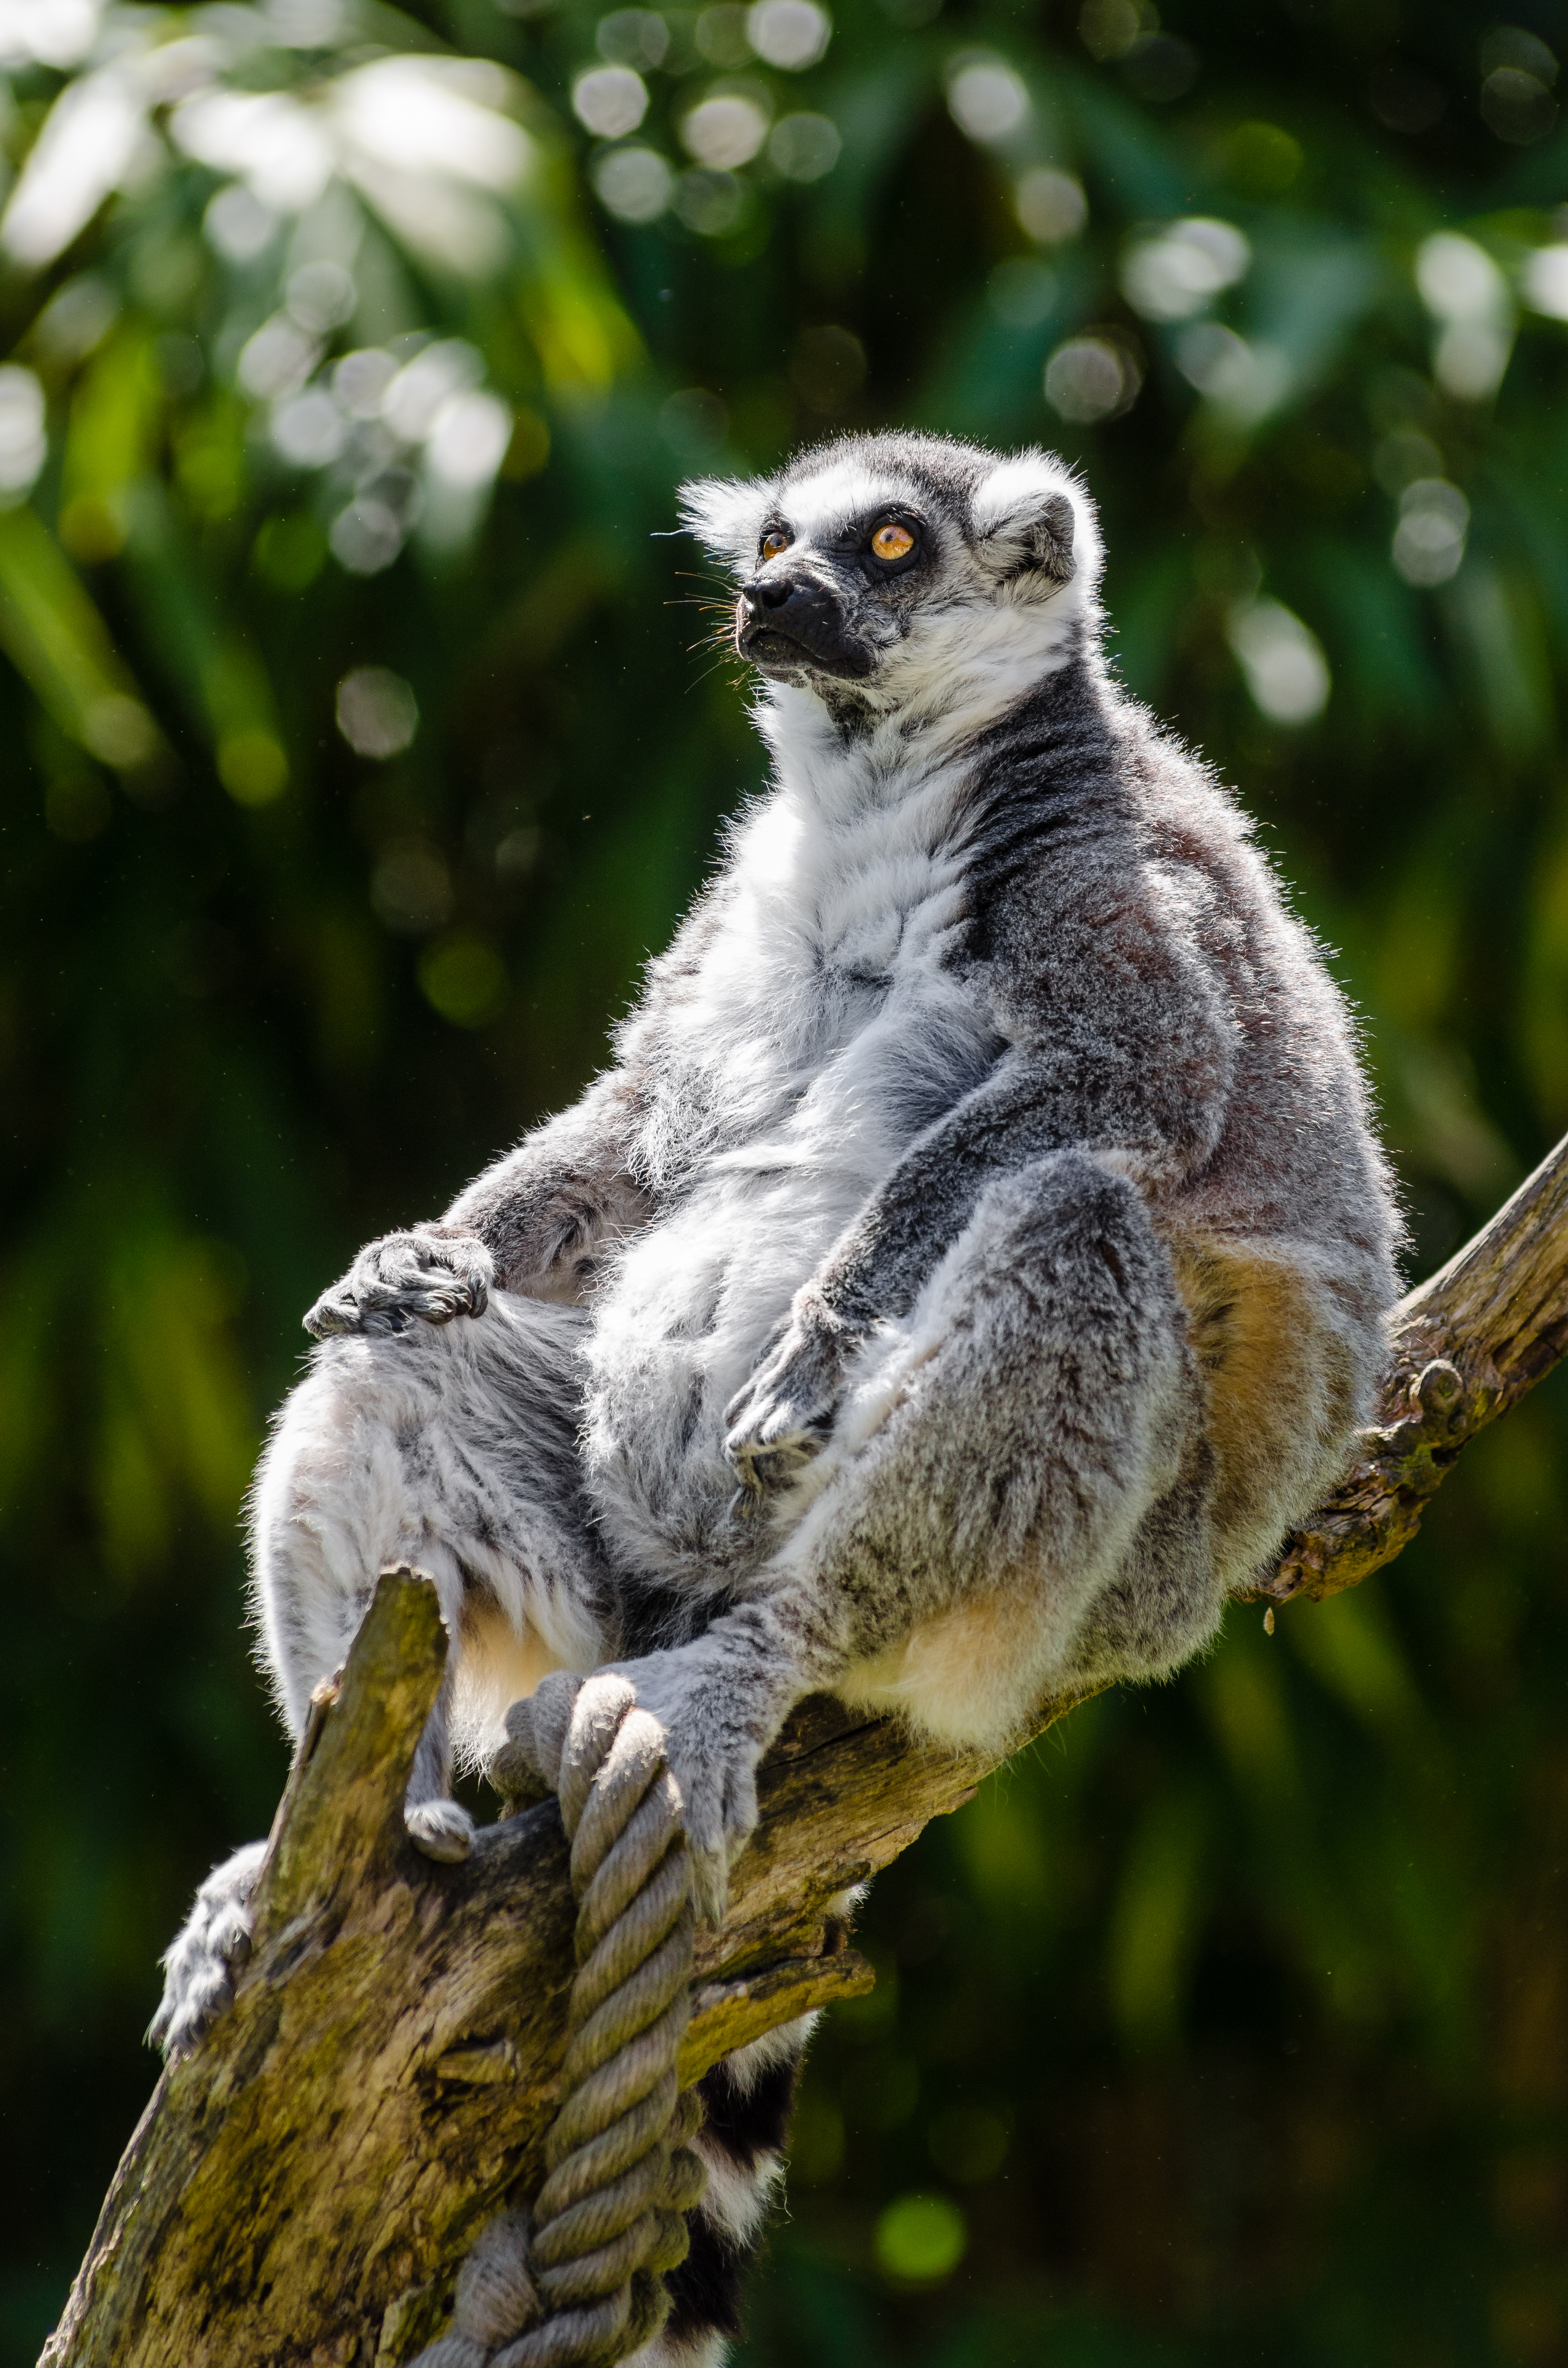
nature, branch, animal, wildlife, zoo, mammal, fauna, primate, madagascar, vertebrate, lemur